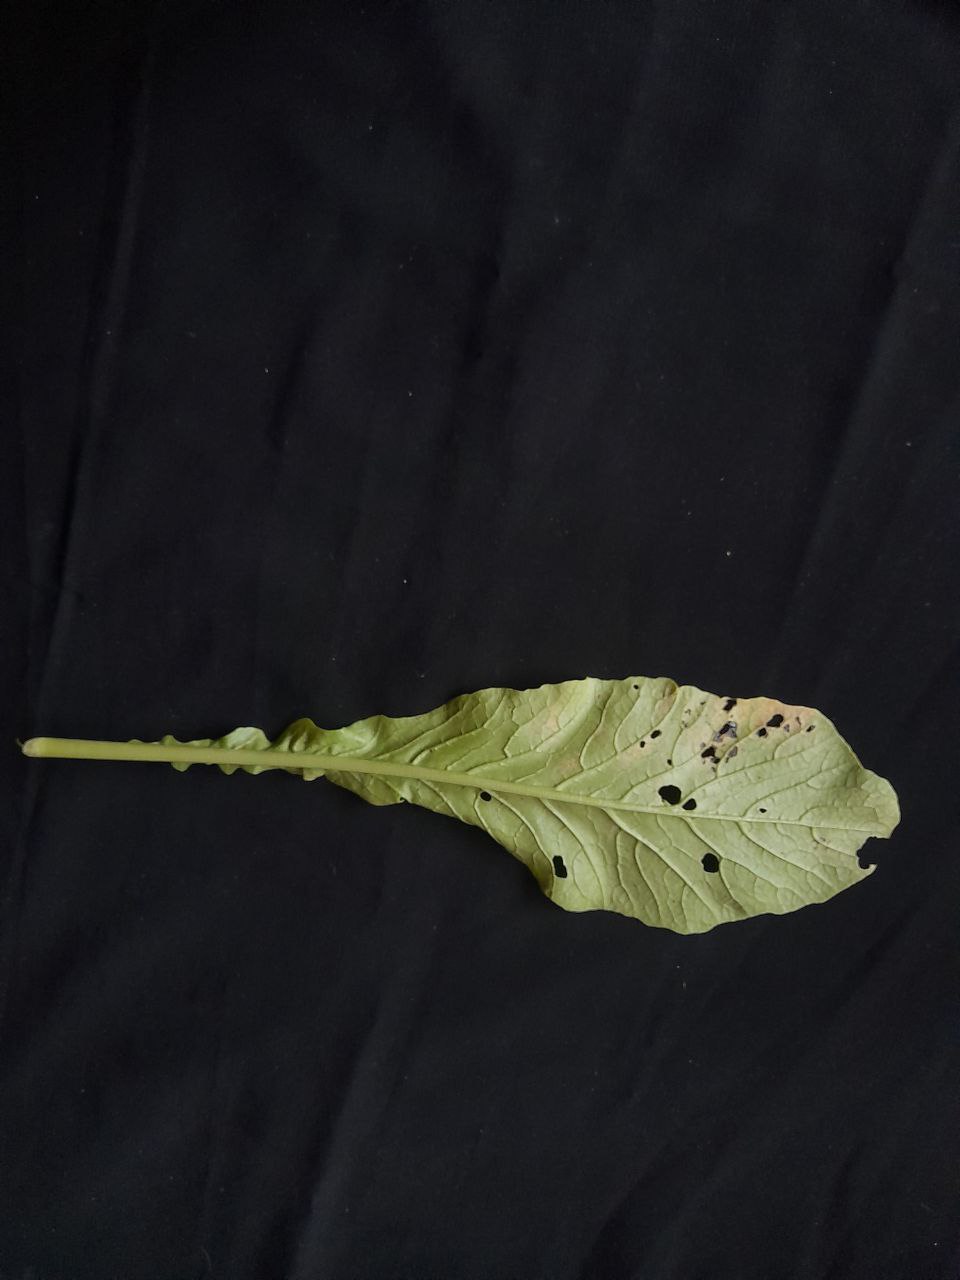
Label: flea beetle